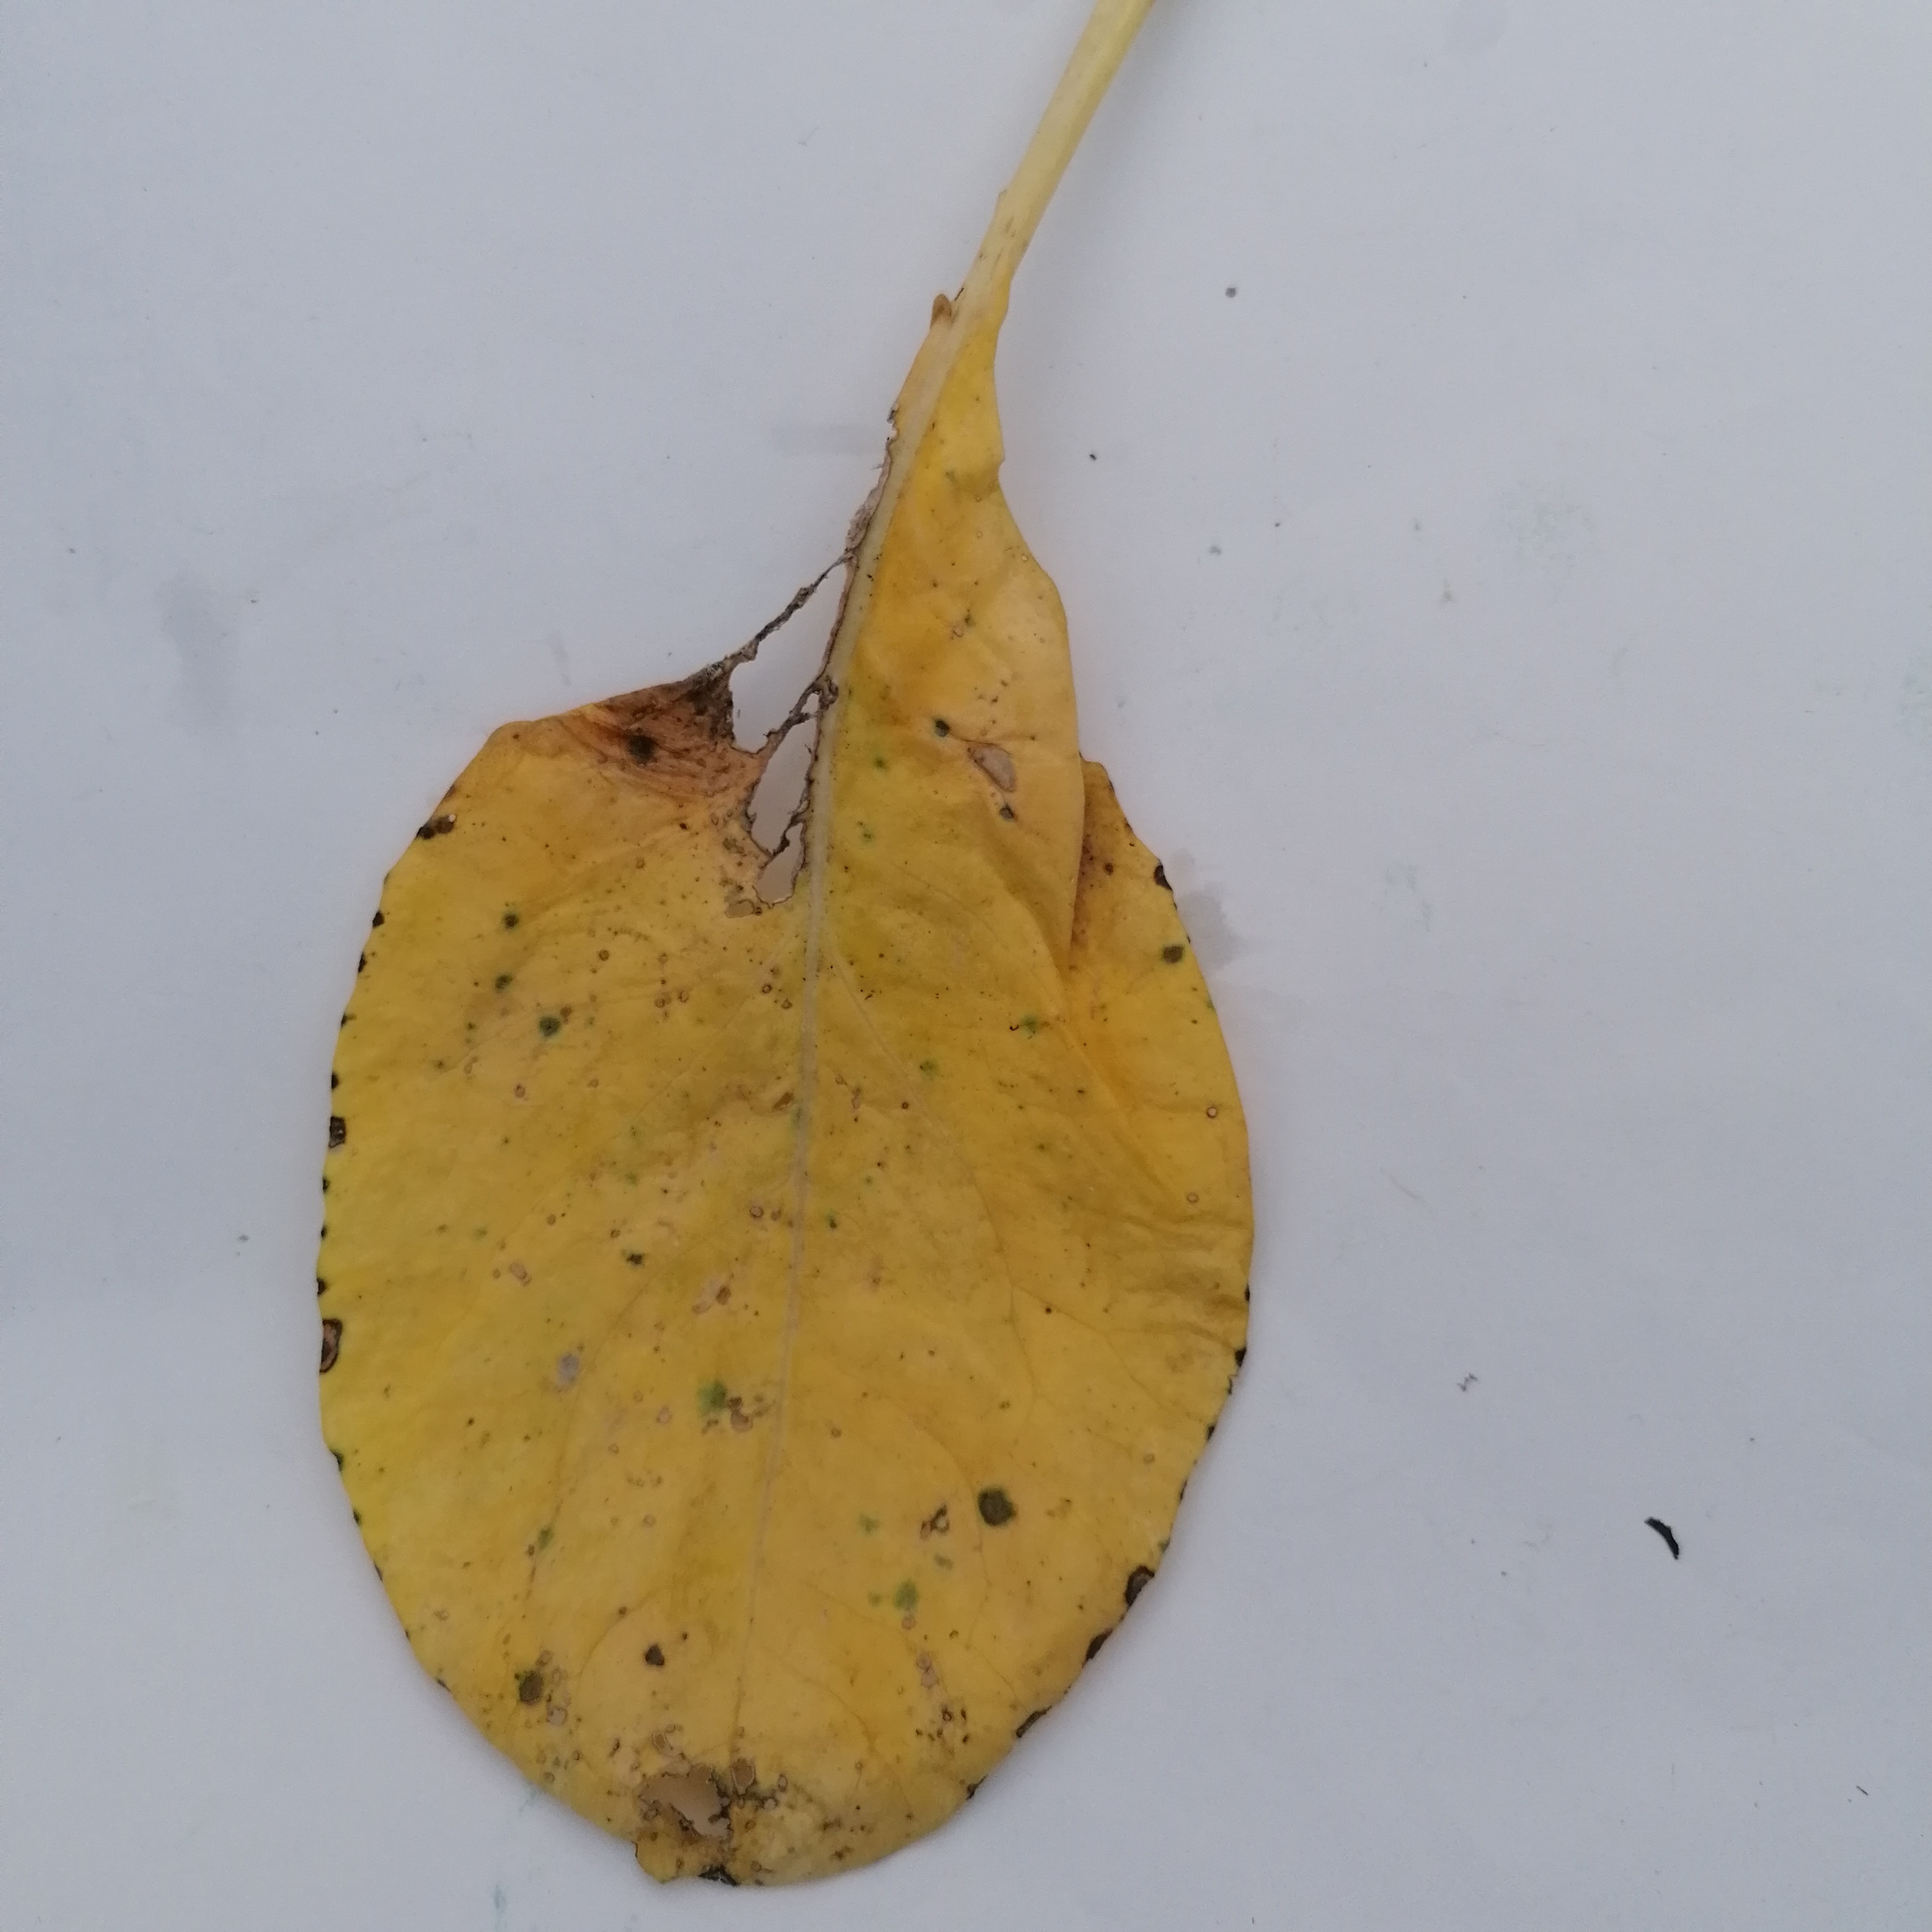
Label: Black Rot